Seiichi Niikuni

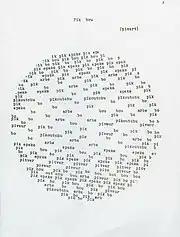
Pierre Garnier's "Pik bou"

Although at the time of "Zero-on" Niikuni was not yet aware of the international avant-garde poetry movement, he arrived at the same methodology as the concrete poetry movement in countries that used the alphabet. When Pierre Garnier saw "Zero-on", he was amazed at how similar works they strove for and produced although the languages they spoke differed so much. This was the beginning of their friendship. Later, Garnier and Niikuni collaborated on "Nichifutsu Shishū", producing works such as the "Micropoem". Niikuni was noted abroad as an example of a writer that relied on ideographs (kanji), and requests to display his works kept coming in. Niikuni progressed to methods like graphic design and emphasizing communication after "Zero-on", but he would not budge from expressing through kanji characters.